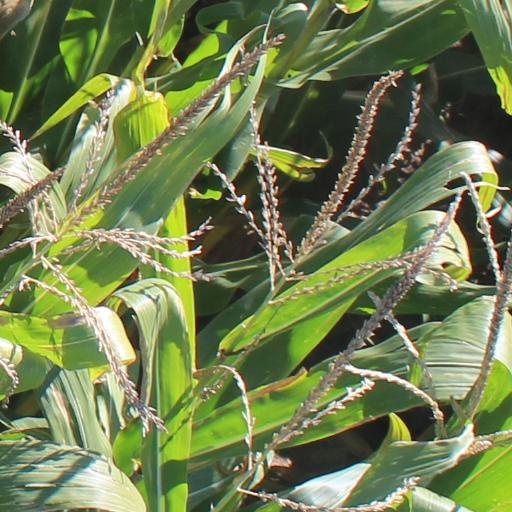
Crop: maize; corn